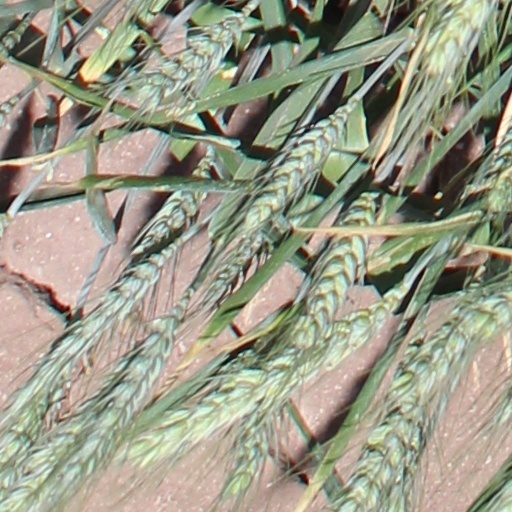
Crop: wheat